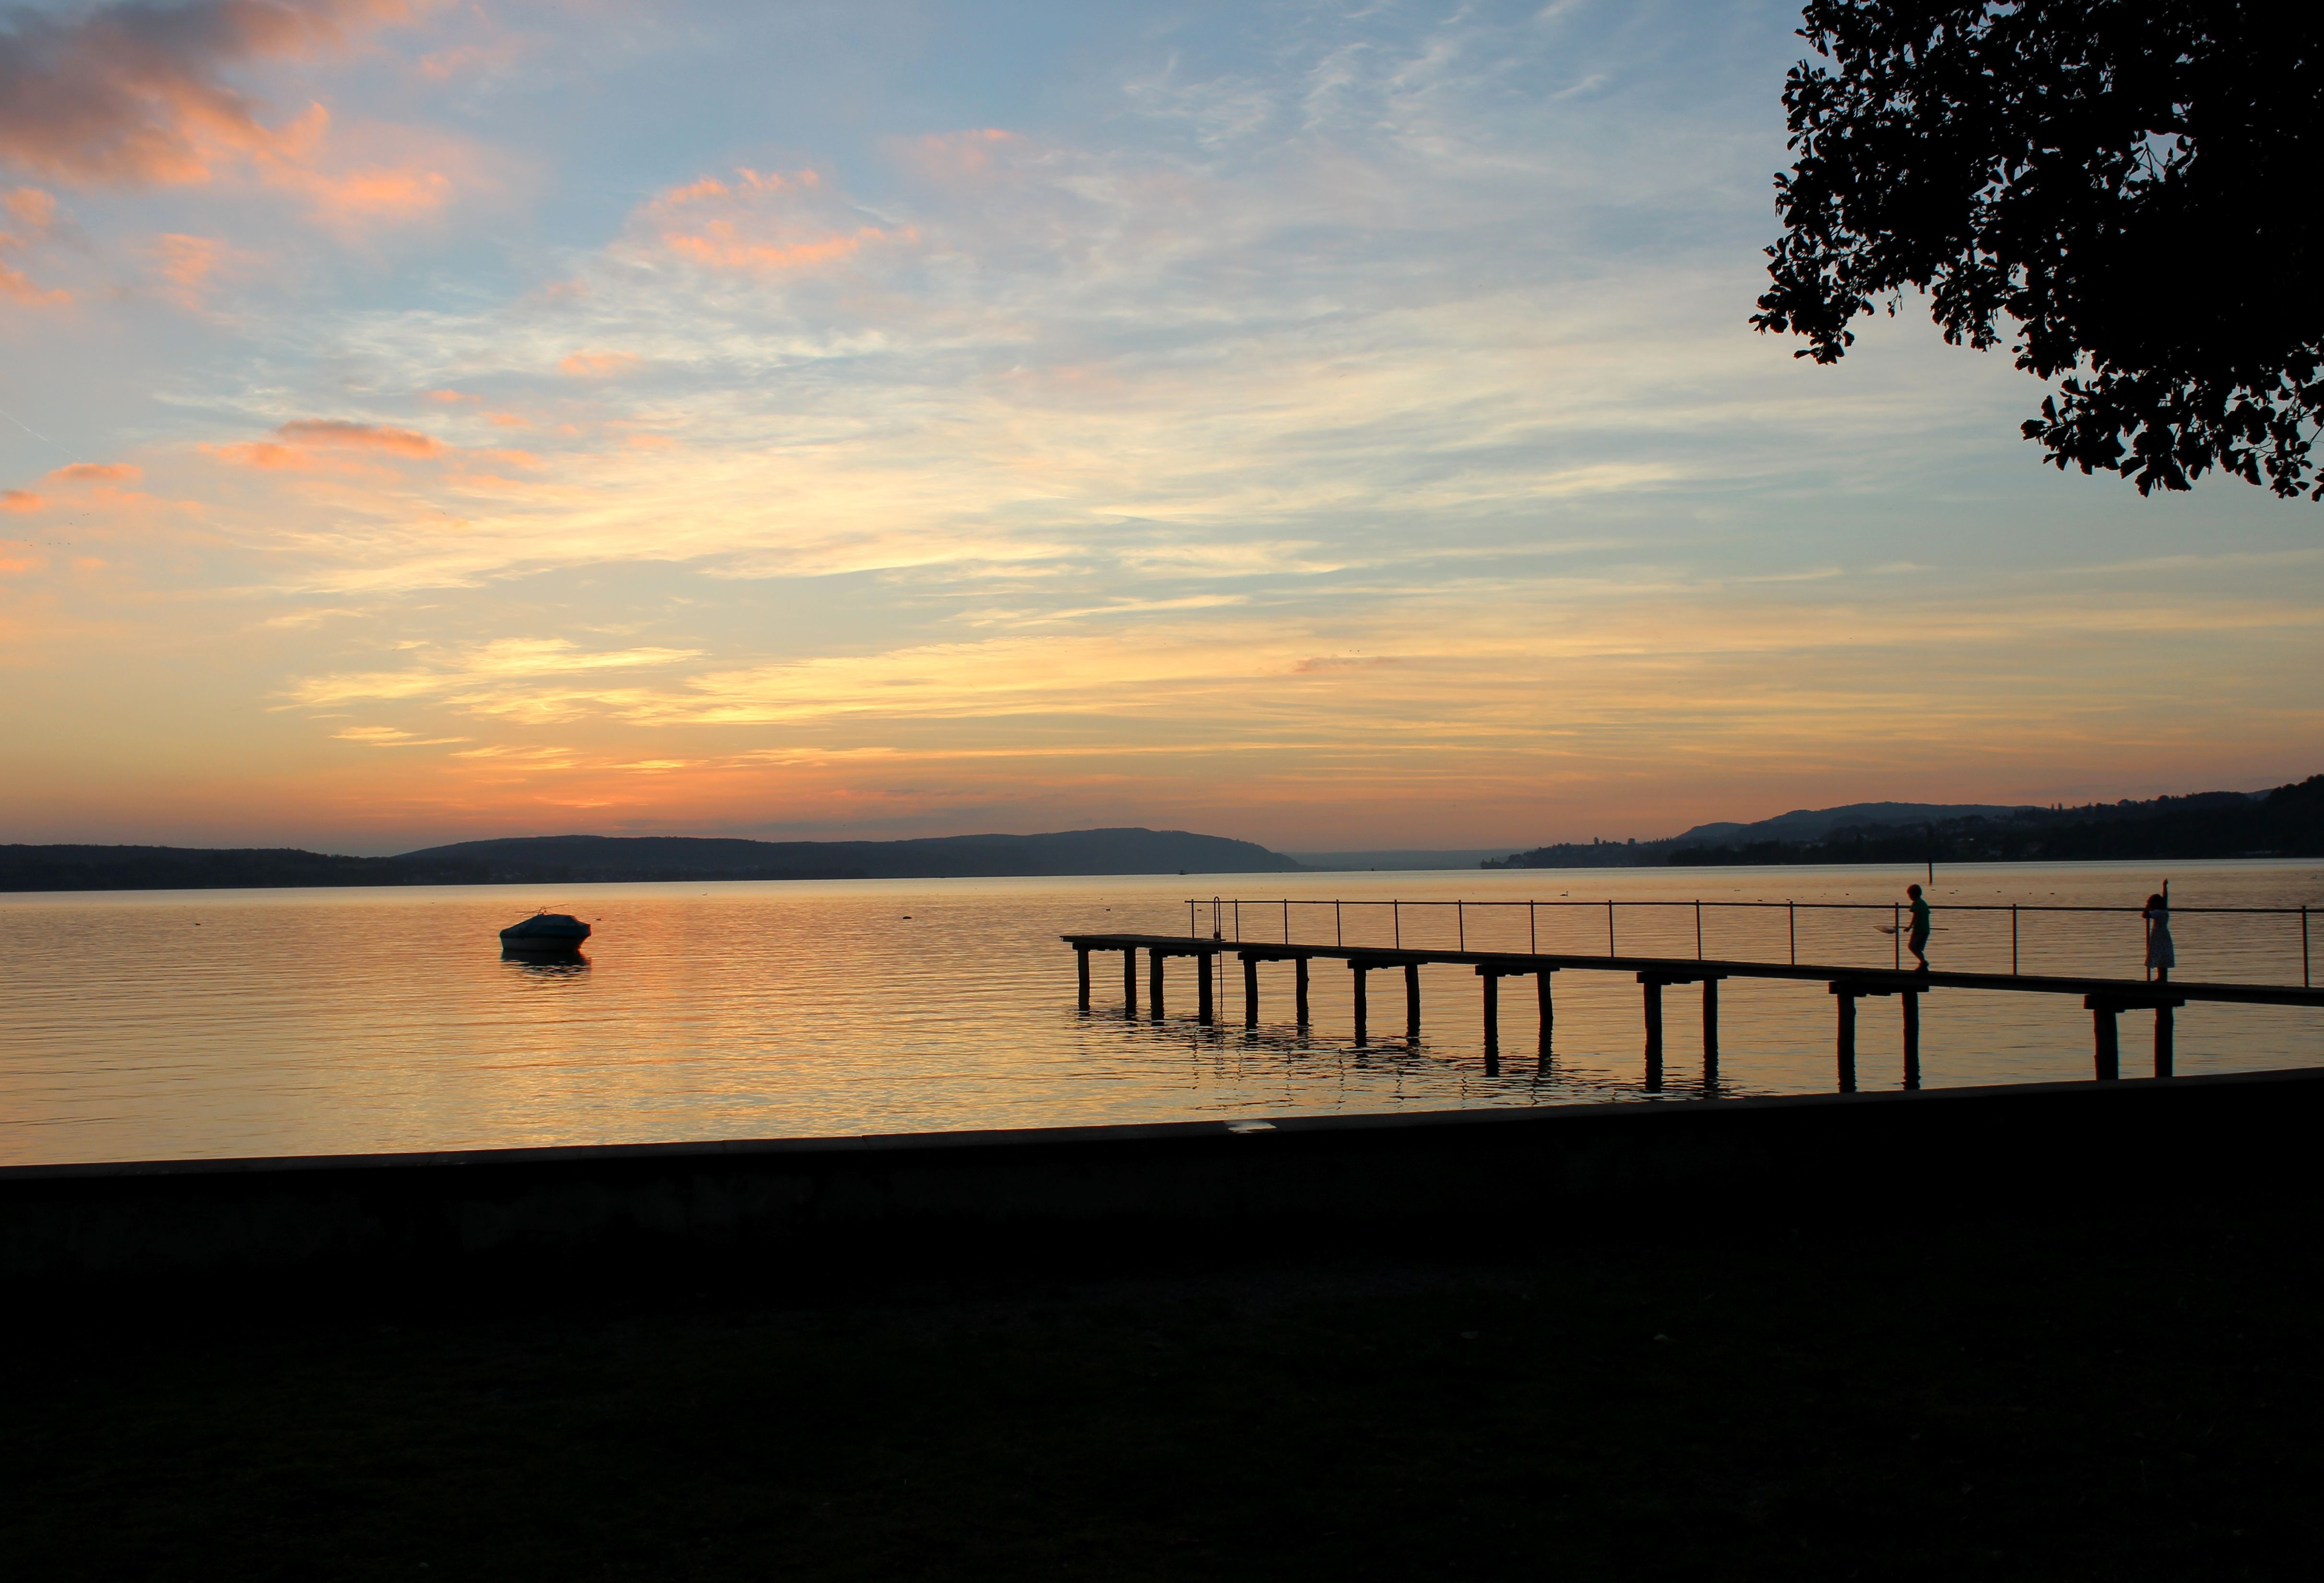
beach, sea, coast, ocean, horizon, cloud, sky, sunrise, sunset, boat, morning, shore, dawn, dusk, evening, reflection, bay, body of water, austria, mountains, bodensee, more, afterglow, orange sky, evening red